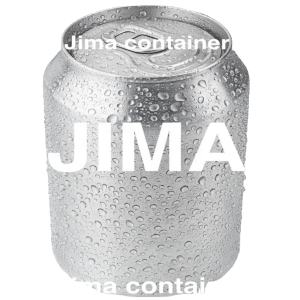
Label: metal